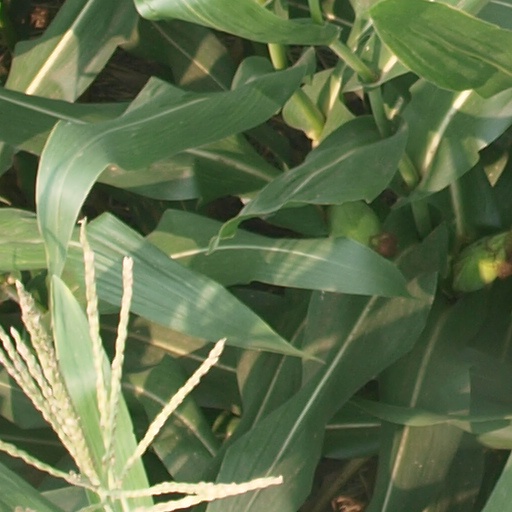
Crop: maize; corn